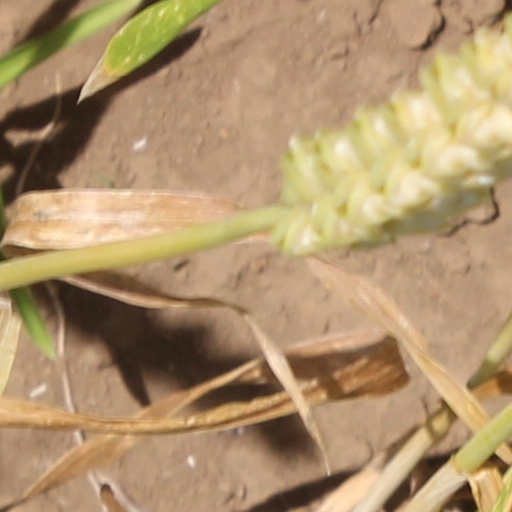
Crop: wheat